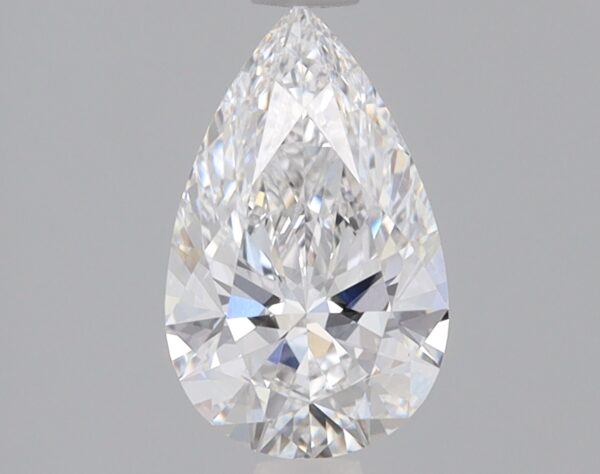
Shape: pear
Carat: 0.88
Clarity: VS1
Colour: E
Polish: EX
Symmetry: EX
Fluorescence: NONE
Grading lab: IGI
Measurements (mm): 8.82 x 5.45 x 3.25